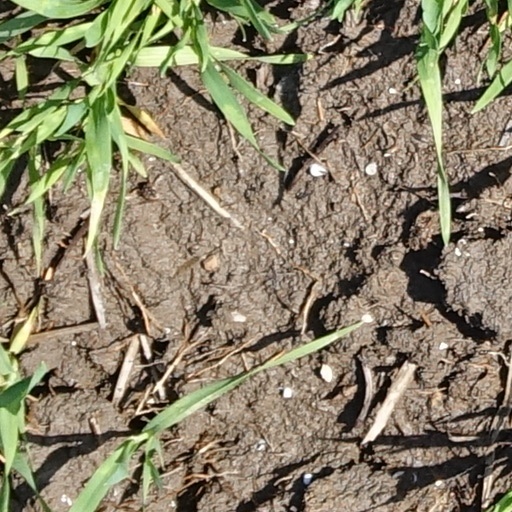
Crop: wheat